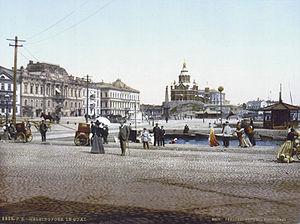
Helsingfors. Le Quai. Suomi: Helsingin kauppatori noin 1890–1900. Taustalla Uspenskin katedraali.